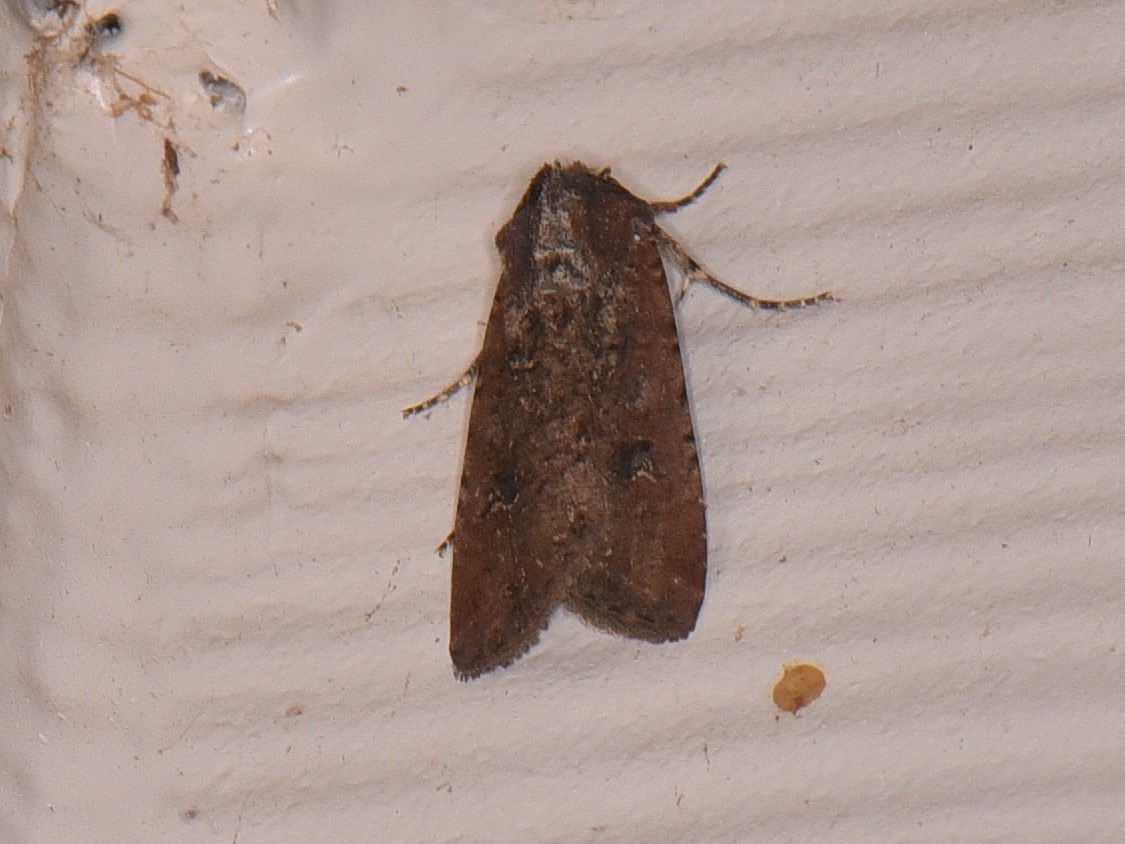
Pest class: cutworms